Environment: real
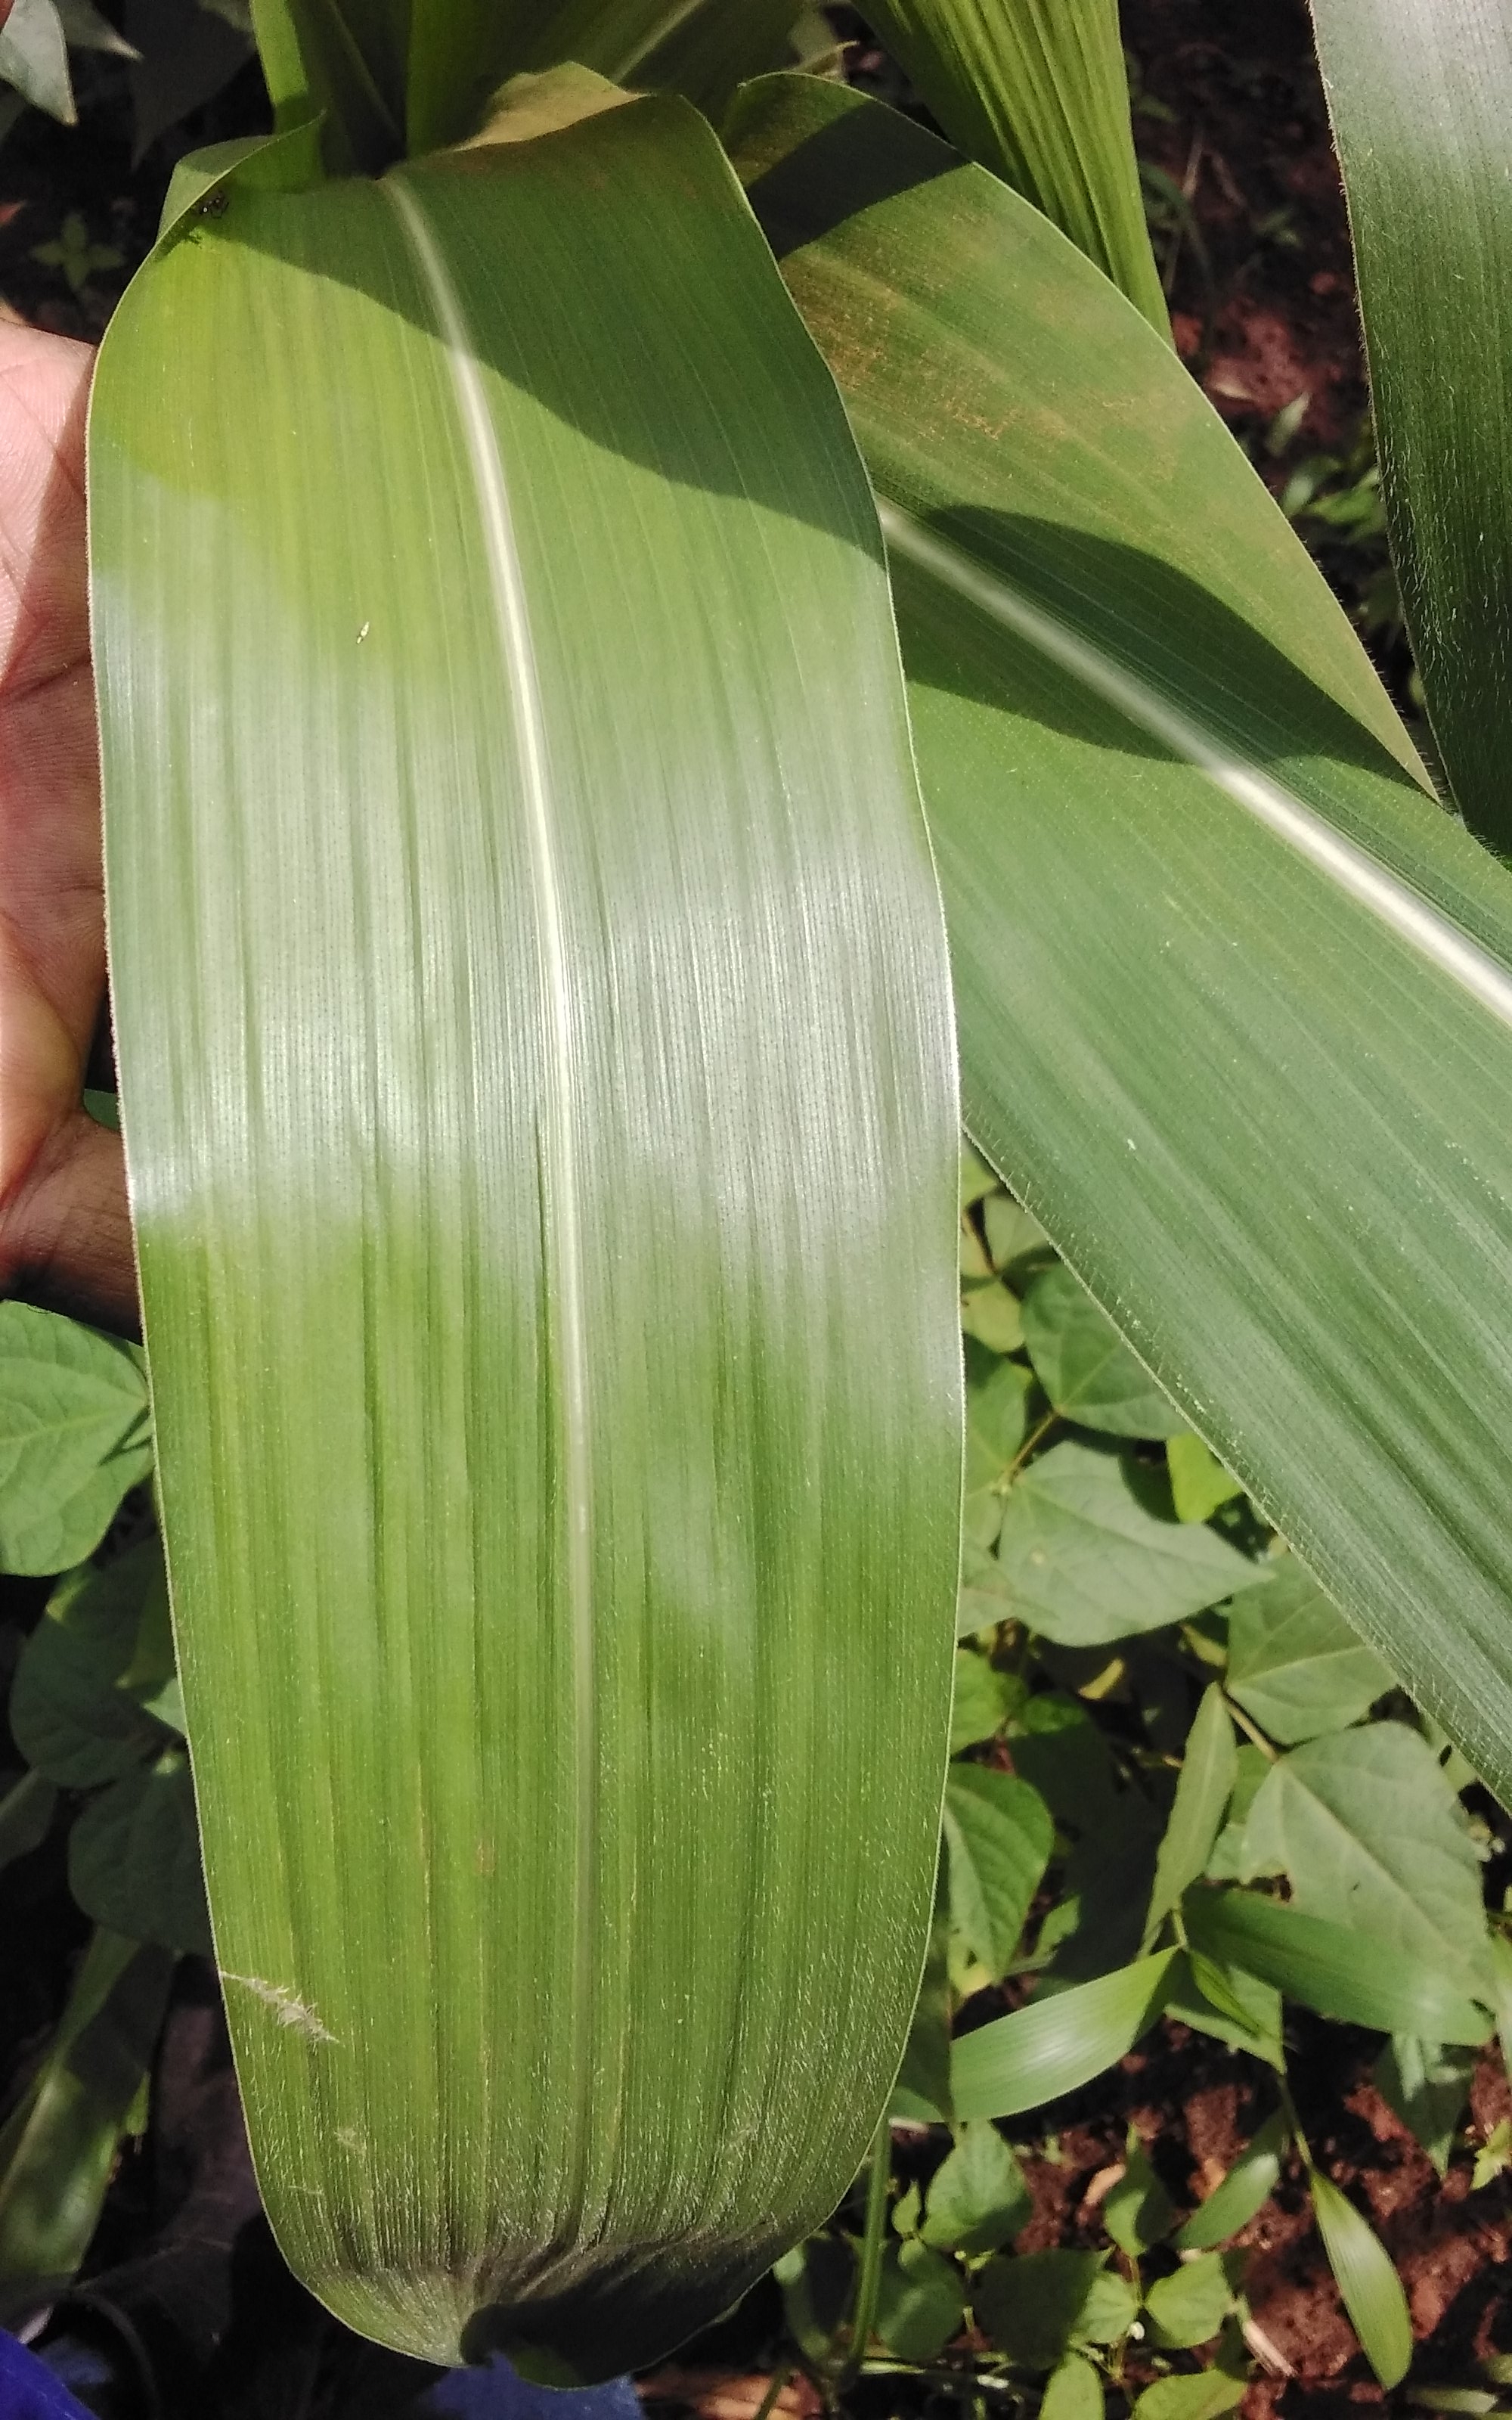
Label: healthy